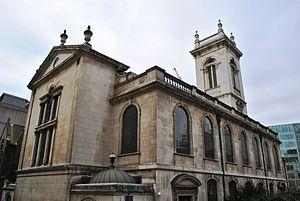
Henry Sacheverell est un prêtre anglican Haute Église et un homme politique anglais, qui fut mis en accusation devant le Parlement à la suite de sermons anti-whigs particulièrement virulents.